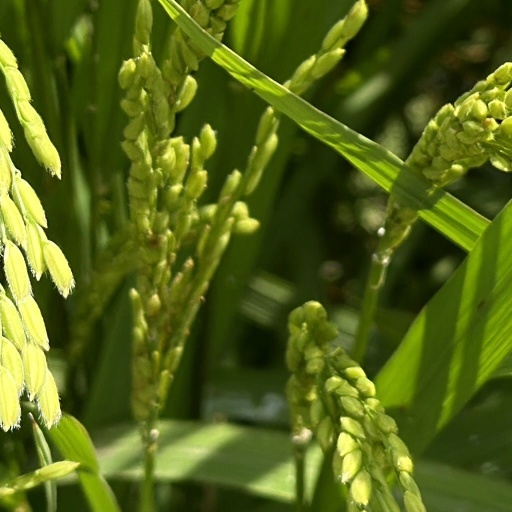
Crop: rice